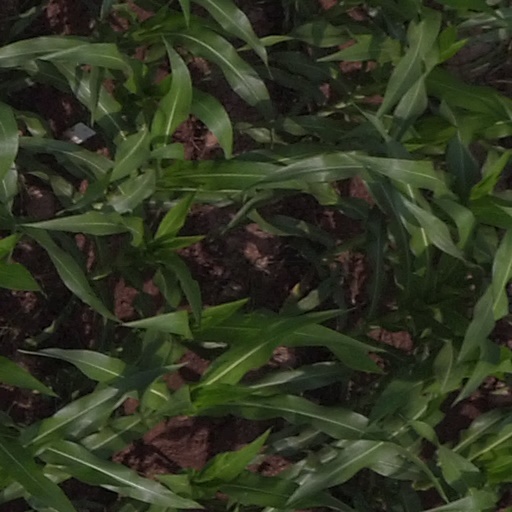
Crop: maize; corn